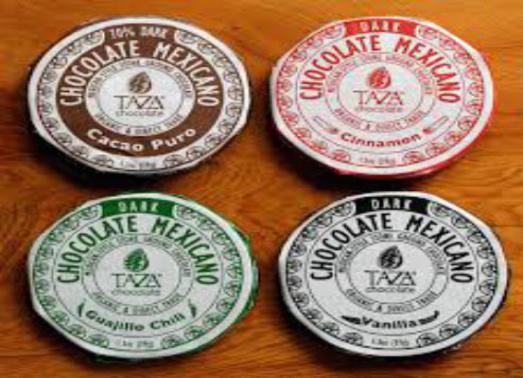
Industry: Food